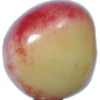
Label: Cherry Rainier 1